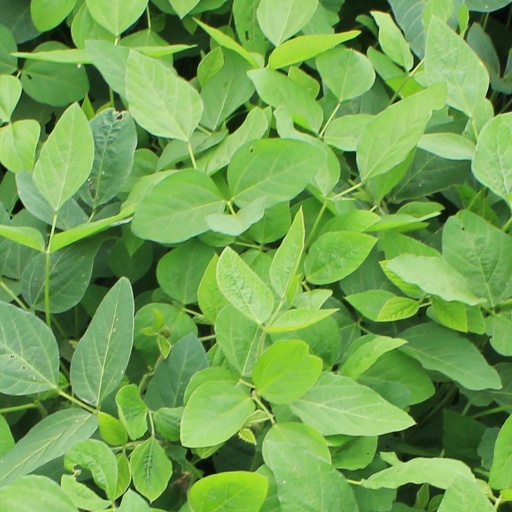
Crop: soybean